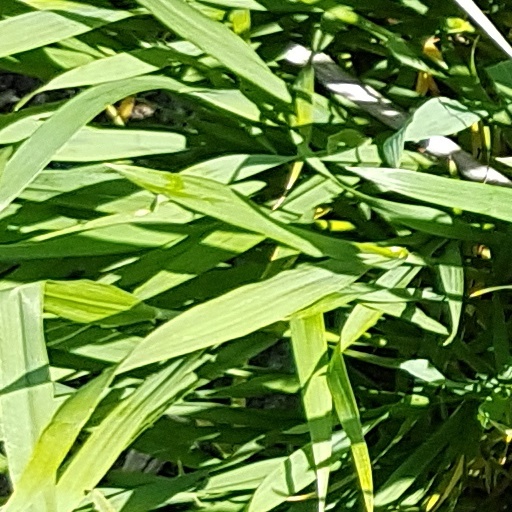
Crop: wheat